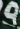
Number: 9